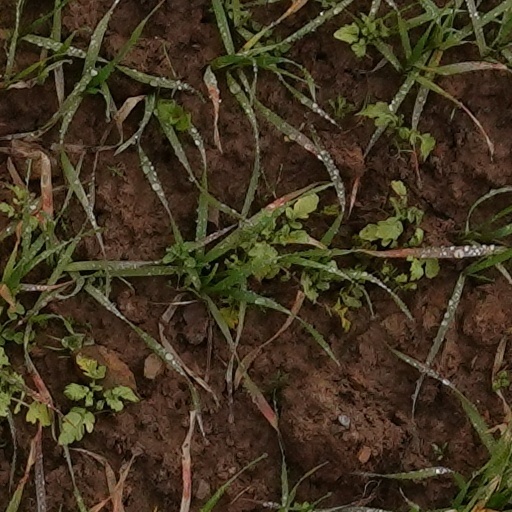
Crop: wheat